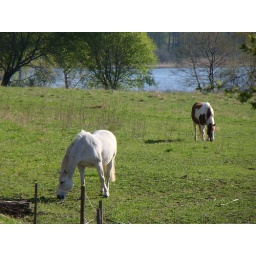
Happy horses in new meadows with newly born green grass at lake Fysingen.